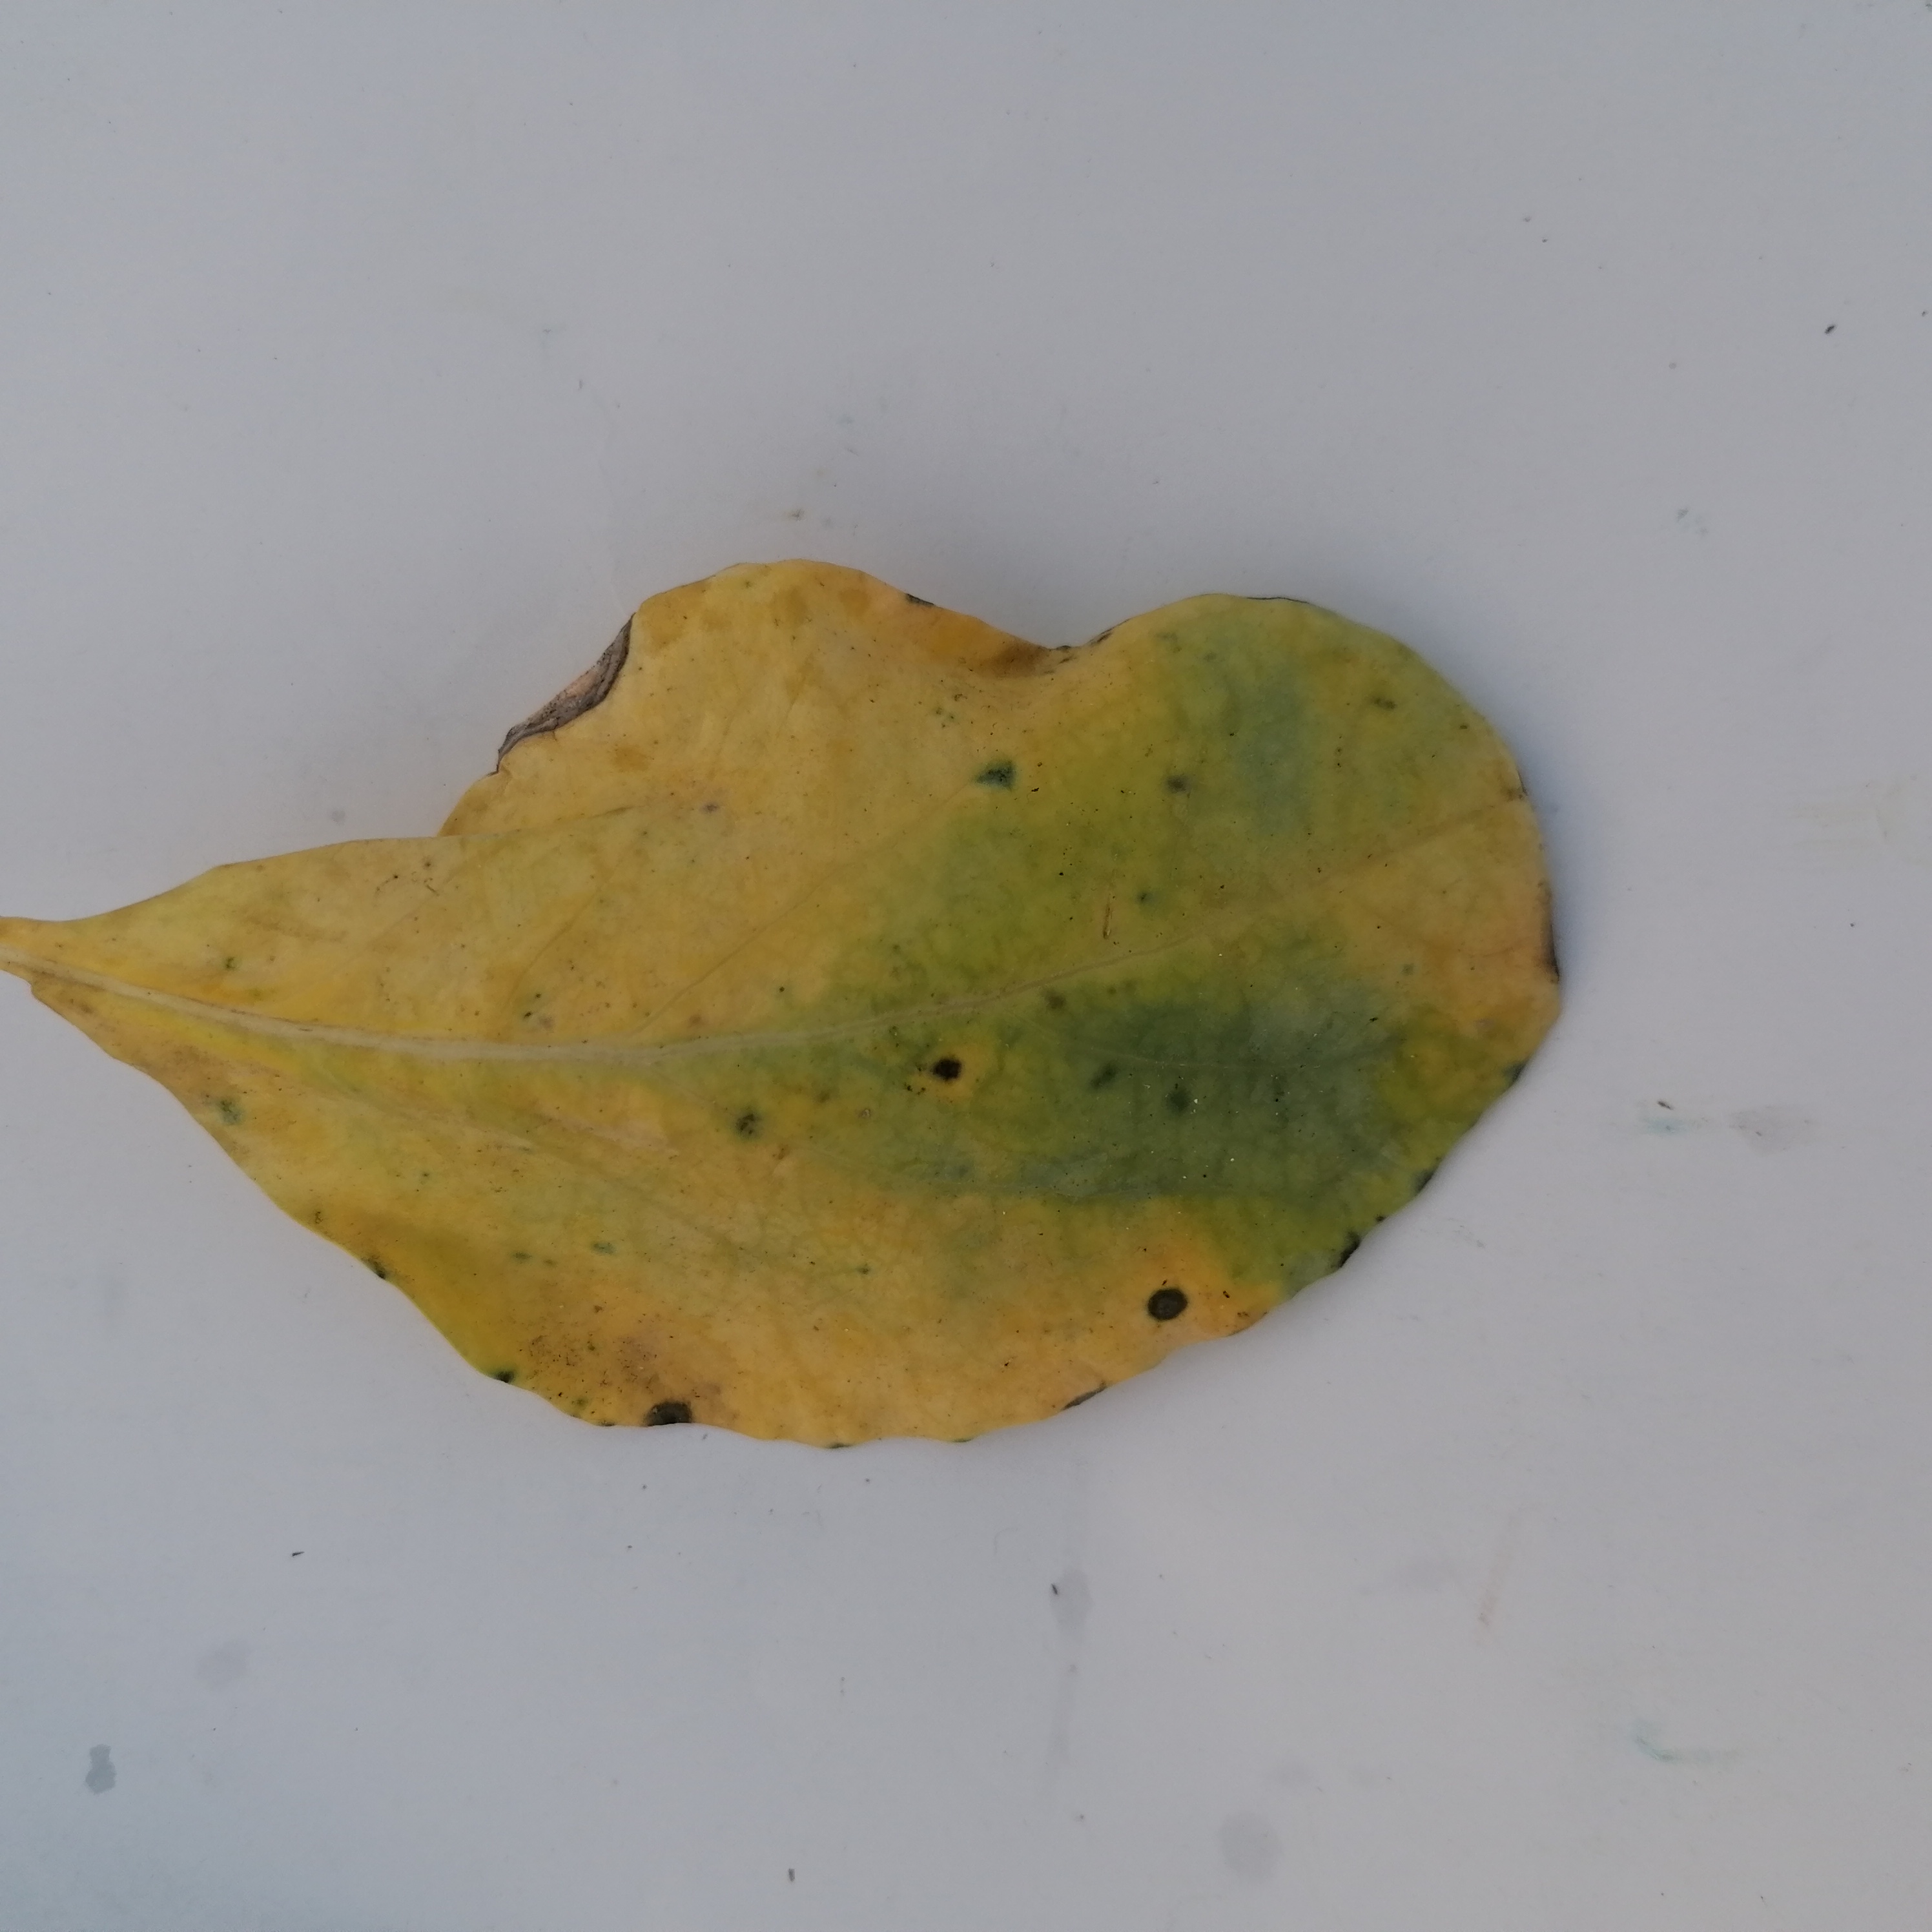
Label: Black Rot